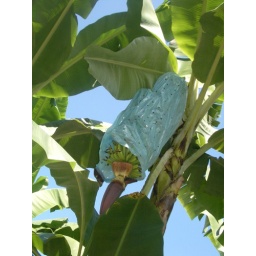
Protected Bananas set against a clear Costa Rican sky